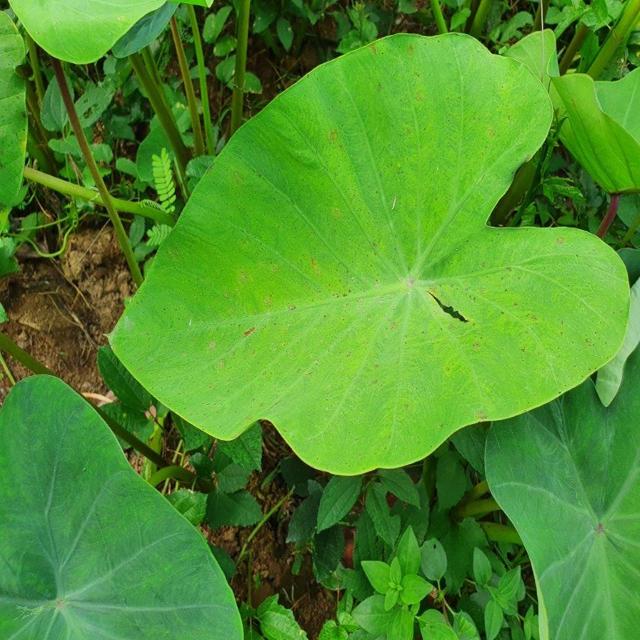
Label: Early_Blight